Sicklepod tea

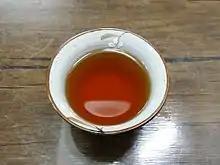

Gyeolmyeongja-cha or sicklepod tea is a tea made from roasted (but not ground) seeds of "Senna" (formerly "Cassia") spp., especially "S. obtusifolia" and "S. tora".